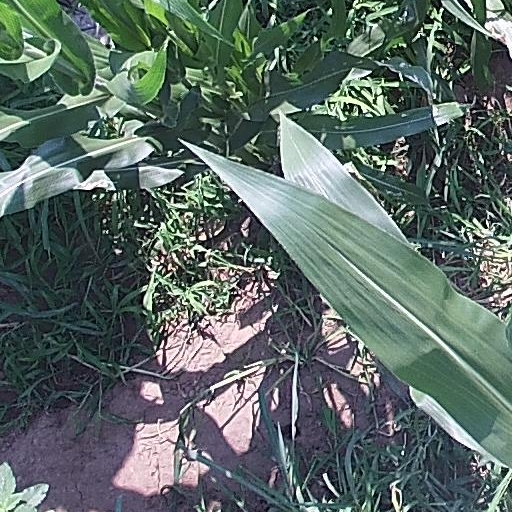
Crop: maize; corn